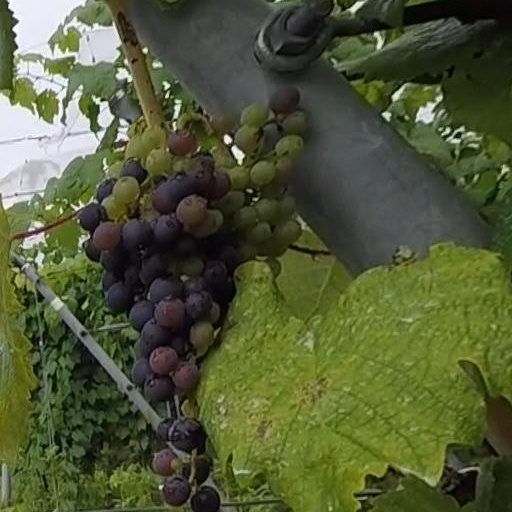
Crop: grape